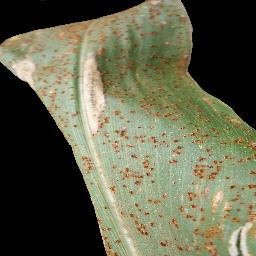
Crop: corn
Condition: (maize)_common_rust